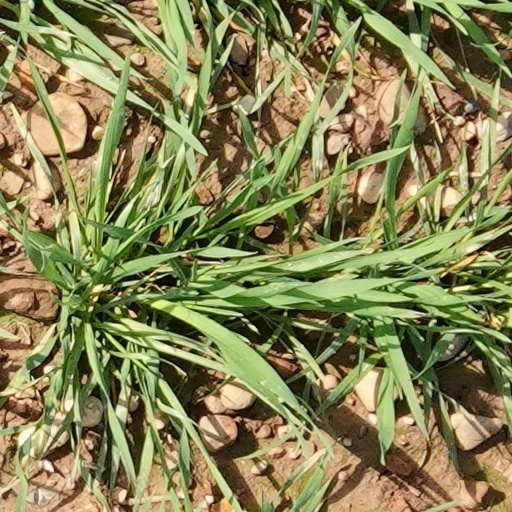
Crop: wheat